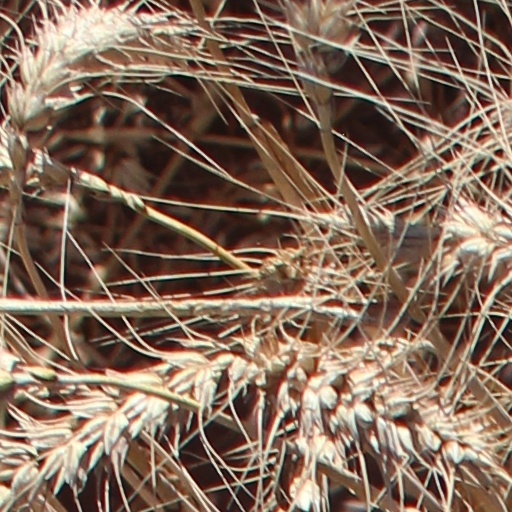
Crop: wheat